Oleksandr Slobodian

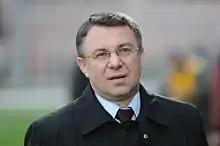
Slobodian in 2012

Oleksandr Vyacheslavovych Slobodian (: born February 21, 1956) is a Ukrainian millionaire businessman and politician. He is the original CEO and current honorary president of the Kyiv-based Obolon CJSC, Europe's largest brewing company, and the president of the Ukrainian Premier League football club Obolon Kyiv (both since 1998).